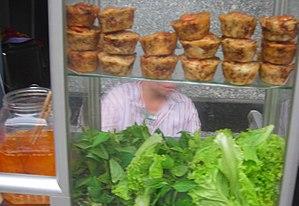
Vitrine de bánh cống et salad
Le bánh cống ou cóng est un amuse-bouche d'origine khmère que les Cambodgiens appellent le noum ka pong. C'est dans la région du delta du Mékong qu'on peut trouver cette spécialité de beignet de crevettes, surtout au marché du hameau Đại Tâm du district Mỹ Xuyên de Sóc Trăng.